AMC Gremlin

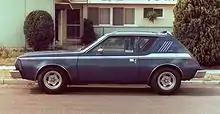
1974 AMC Gremlin

The Arab Oil Embargo of October 1973 came just as the 1974 model year began. AMC improved the Gremlin's back seat. A deeper front fascia made the car appear longer. A larger front bumper was mounted on self-restoring telescoping gas and oil cylinders. Unlike most other designs, the Gremlin did not use a filler panel between the bumper and body. A stronger rear bumper was set lower—front and rear passenger car bumpers were now required by NHTSA to have uniform heights, take angle impacts, and sustain impacts with no damage. The rear fascia was modified slightly to blend with the design changes. The Gremlin X stripe pattern was given a "hockey stick" look for 1974: the stripes followed the window line as it tapered aft, and swept up now to include four diagonal lines on the wide C-pillar. A new typeface for nameplates was used by AMC for 1974, including on the Gremlin. With the car's 1974 model year extended into November to delay the need to install catalytic converters required by the United States Environmental Protection Agency (EPA) 2004 regulations starting with 1975 models, AMC sold 171,128 1974 Gremlins, an increase of nearly 40% over 1973 and 130% over 1971.